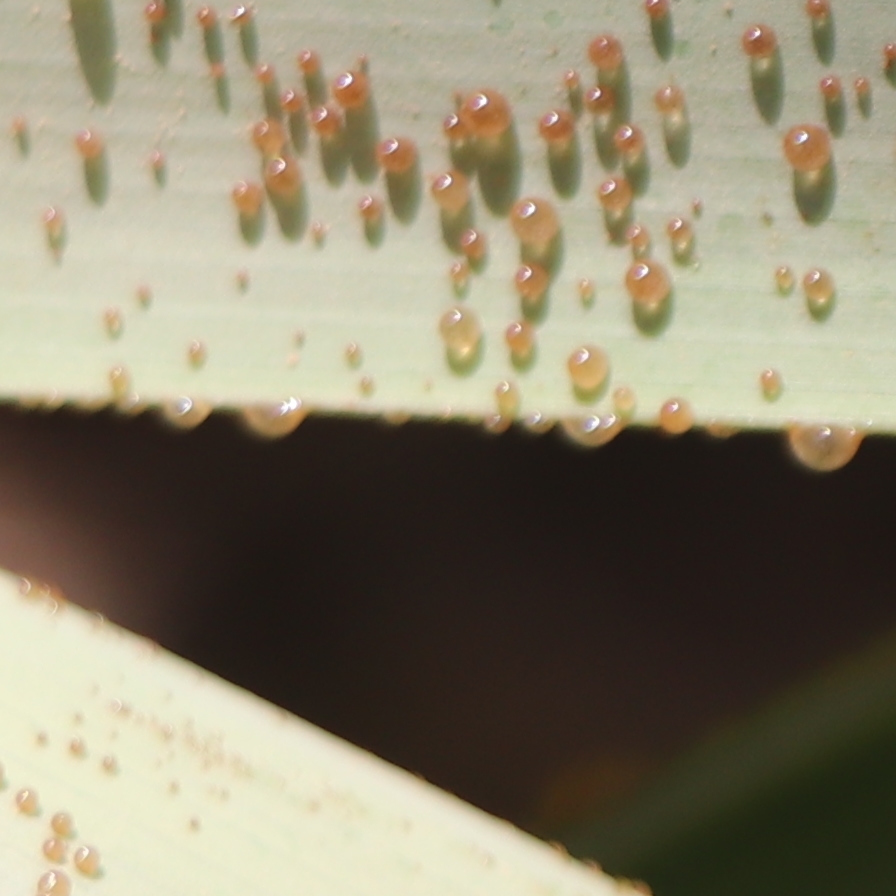
Label: Honey